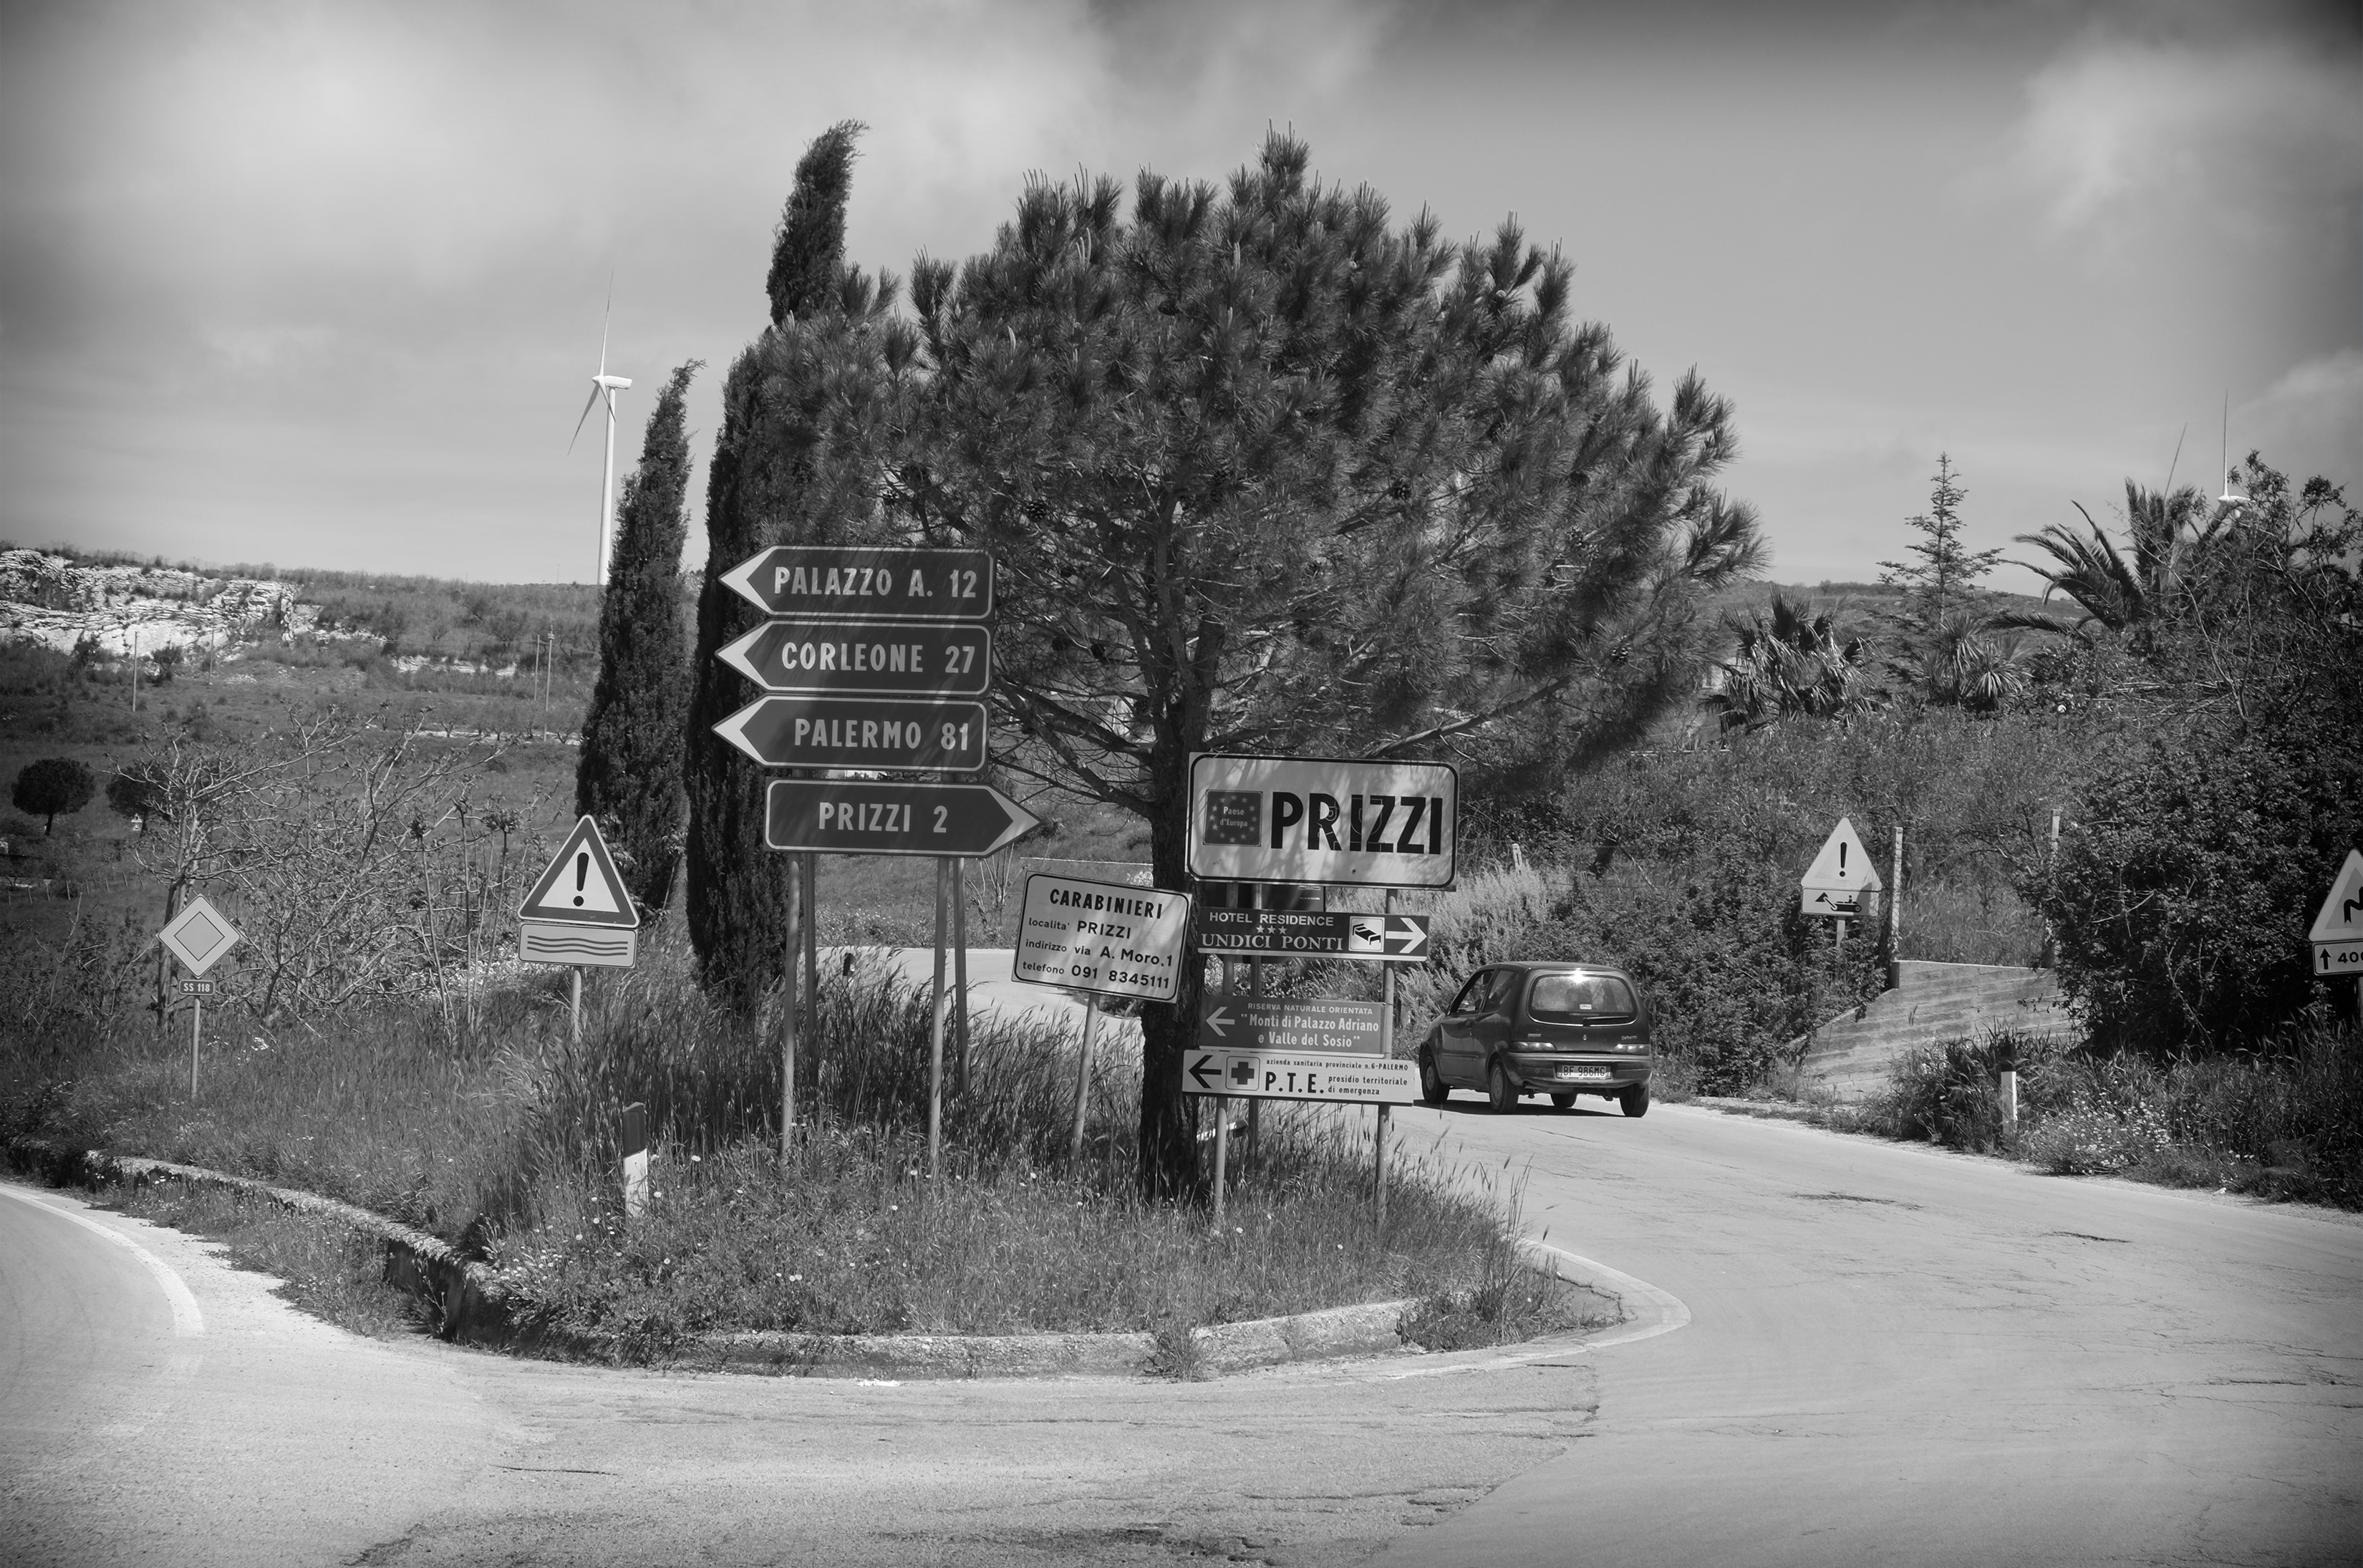
tree, snow, winter, black and white, road, white, street, photography, cityscape, suburb, weather, italy, monochrome, fuji, sicily, fujix, fujixe1, e1, corleone, urban area, monochrome photography, residential area